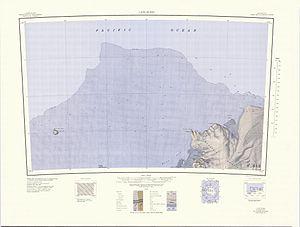
Le cap Burks est un cap qui s'avance dans l'océan Austral, sur la côte septentrionale de la terre Marie Byrd, en Antarctique occidental. Il marque la limite entre la côte de Ruppert vers l'ouest et la côte de Hobbs vers l'est. Il a été baptisé en l'honneur du pilote américain Ernest Burks.
La baie de Hull est une baie de l'Antarctique occidental située sur la côte de Ruppert à l'ouest du cap Burks, au nord-ouest de la terre Marie Byrd, et donnant sur l'océan Austral. Elle a été baptisée en l'honneur de l'homme politique américain Cordell Hull.